The New York Ripper

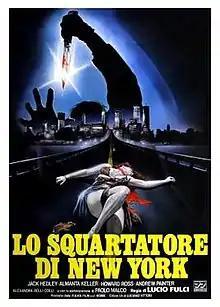
Theatrical release poster by Enzo Sciotti

The New York Ripper is a 1982 Italian "giallo" film directed by Lucio Fulci, who co-wrote the screenplay with Gianfranco Clerici, Vincenzo Mannino, and Dardano Sacchetti. The film is about a police lieutenant who is tracking a sadistic serial killer who slashes women with a switchblade and straight-razors across New York City.